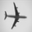
Label: airplane